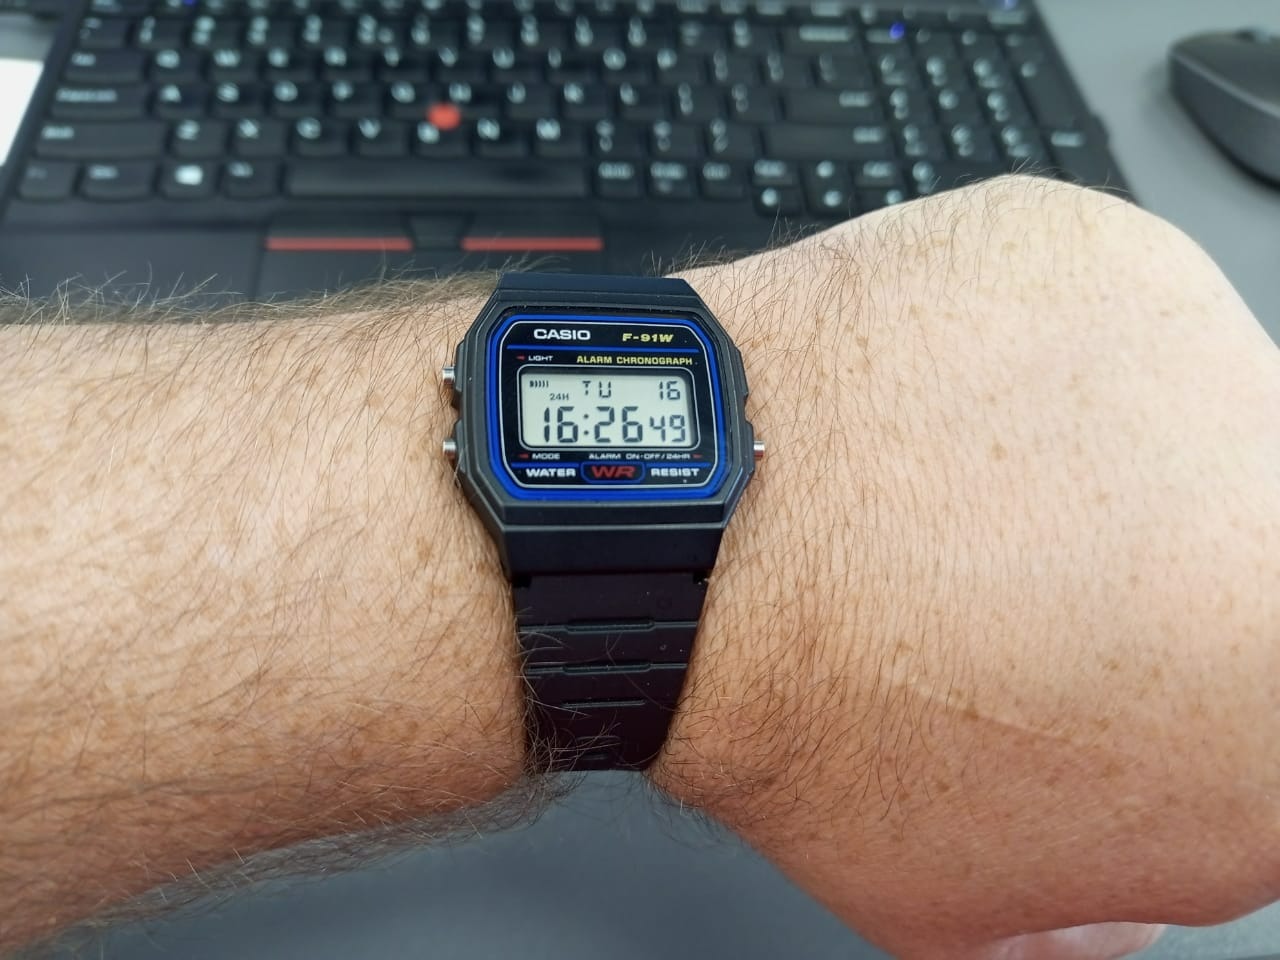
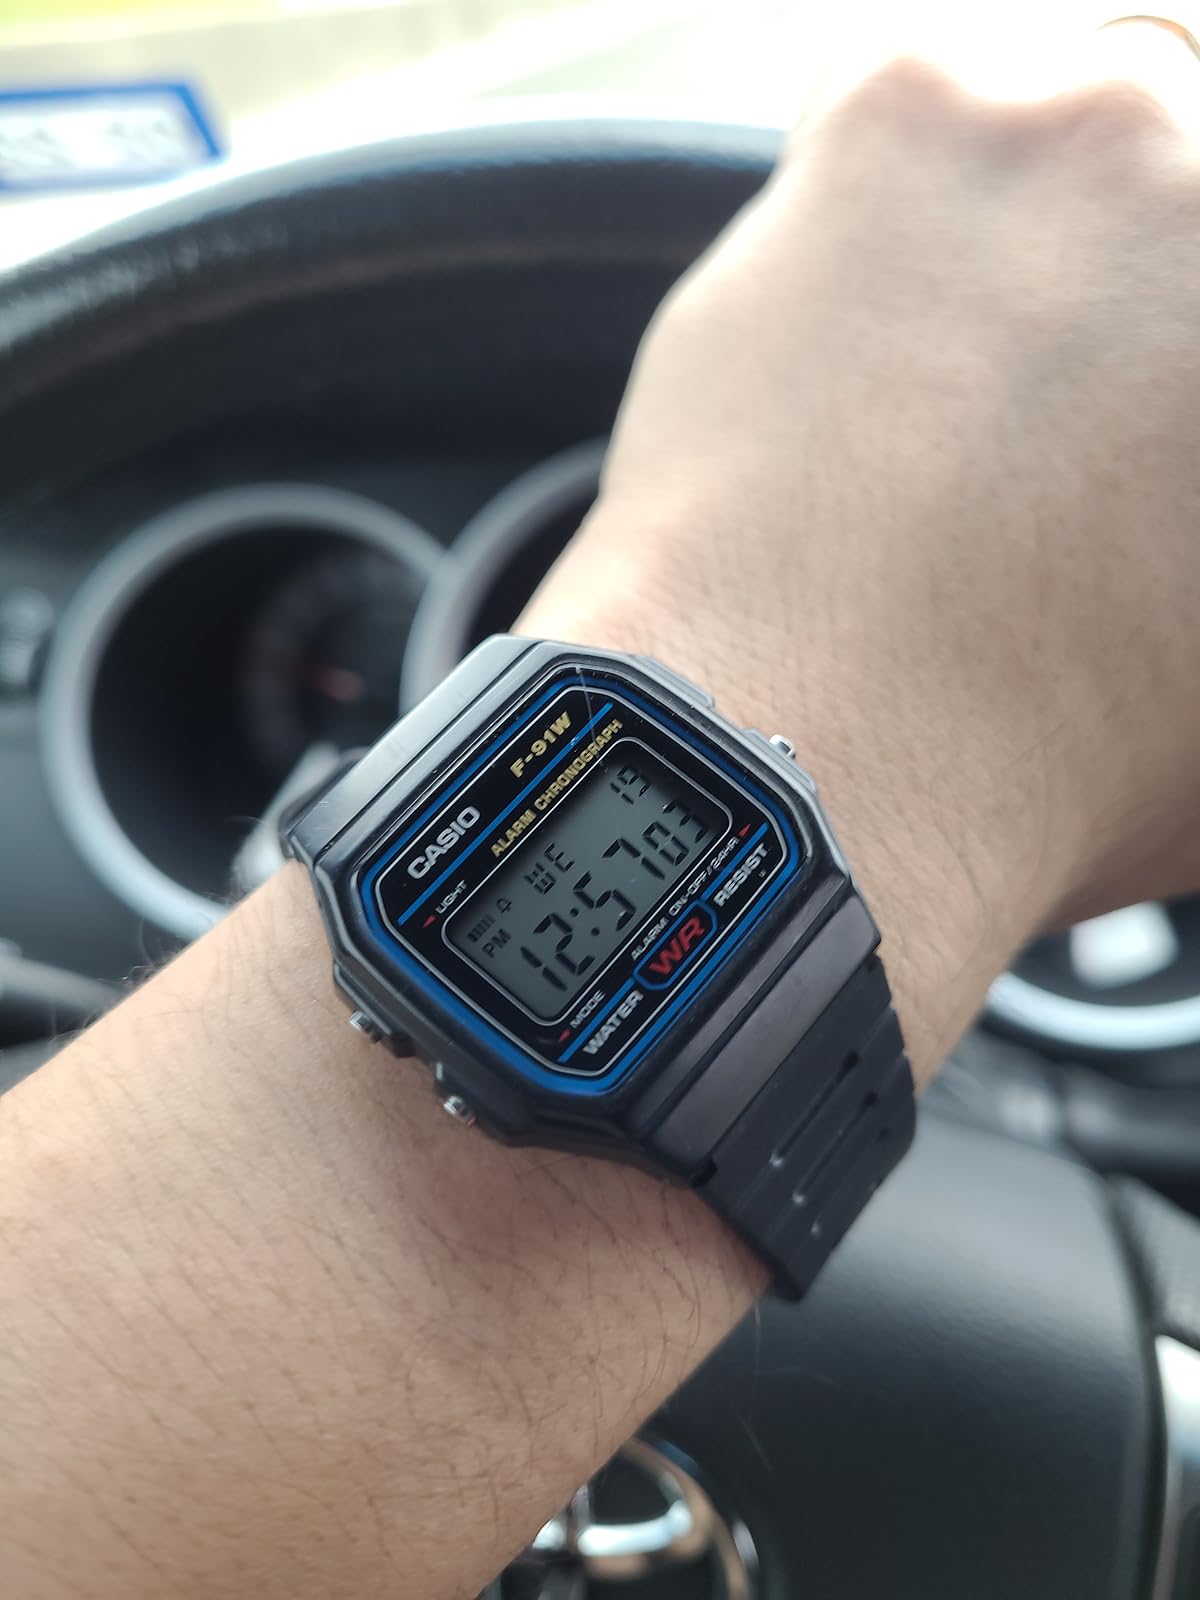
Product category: accessories_watch
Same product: yes